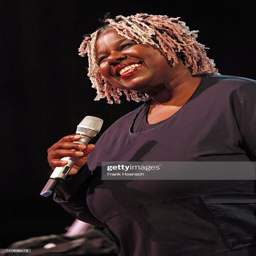
rhythm and blues artist performs live during a concert .